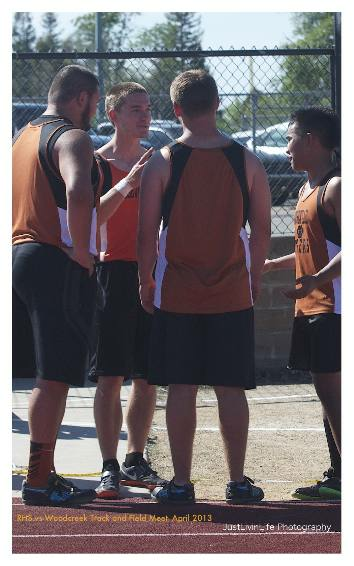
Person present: Yes